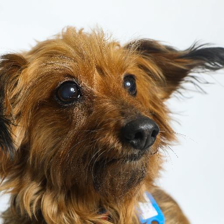
Label: animals